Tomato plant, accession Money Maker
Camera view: tilt-top (135 deg); turntable rotation: 330 degrees
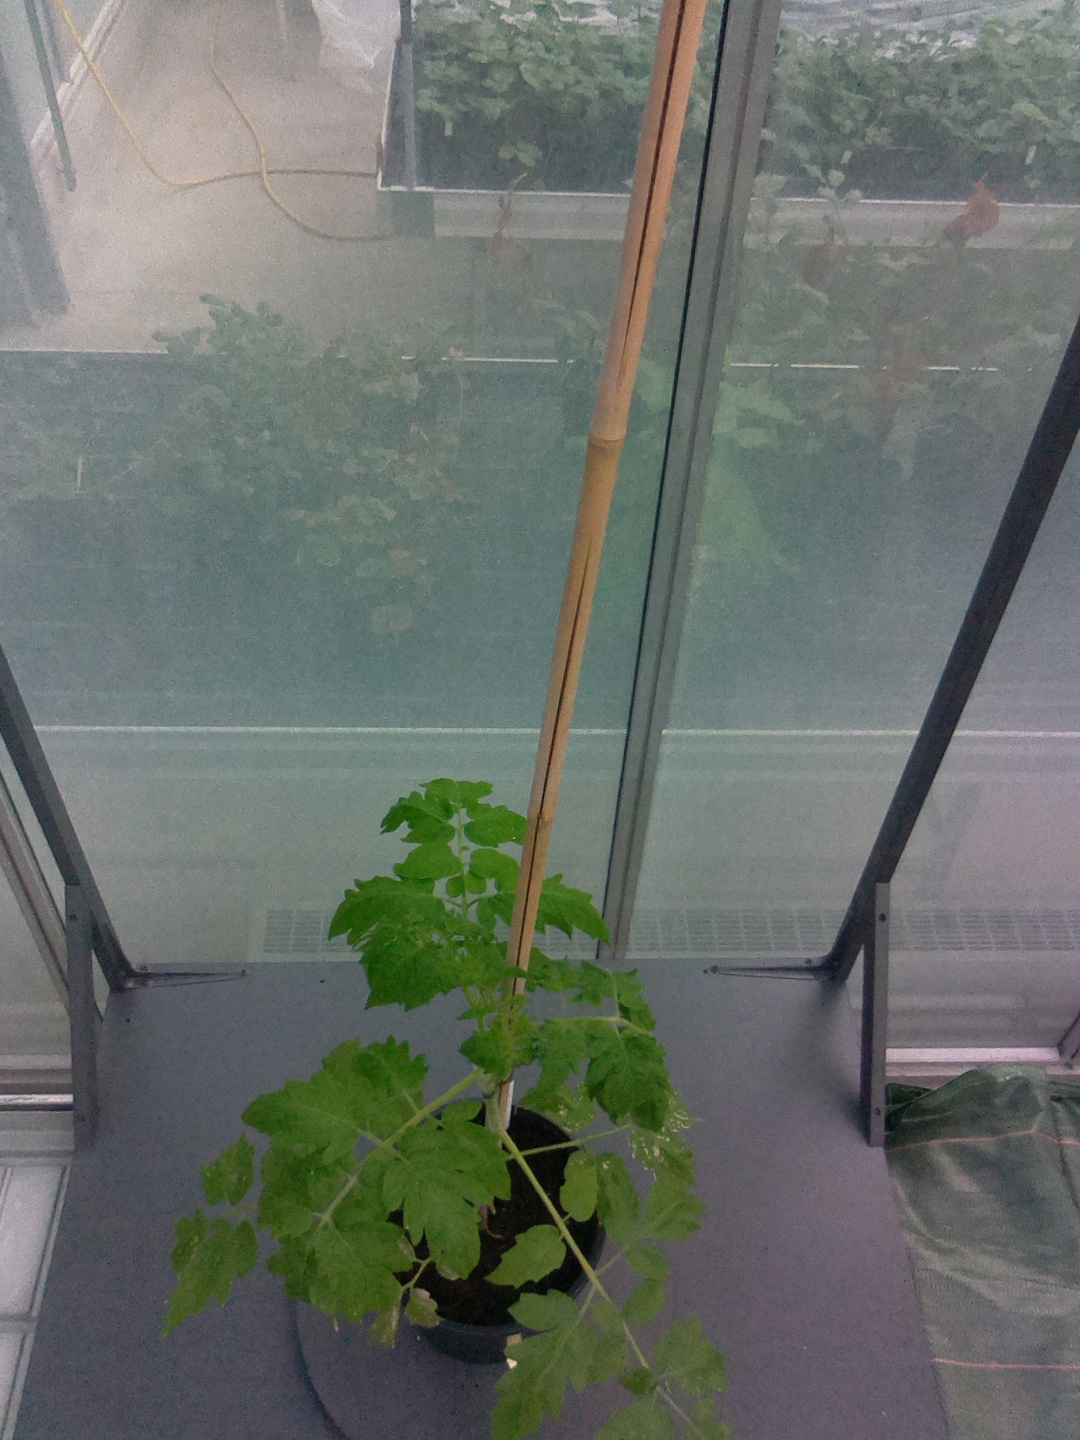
BBCH growth stage 14: 8 of true leaves visible